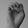
ASL letter: E